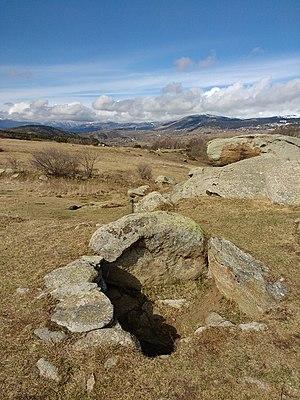
Coffre datant du Néolothique. Visible sur le GR36.
Eyne est une commune française située dans le département des Pyrénées-Orientales, en région Occitanie.